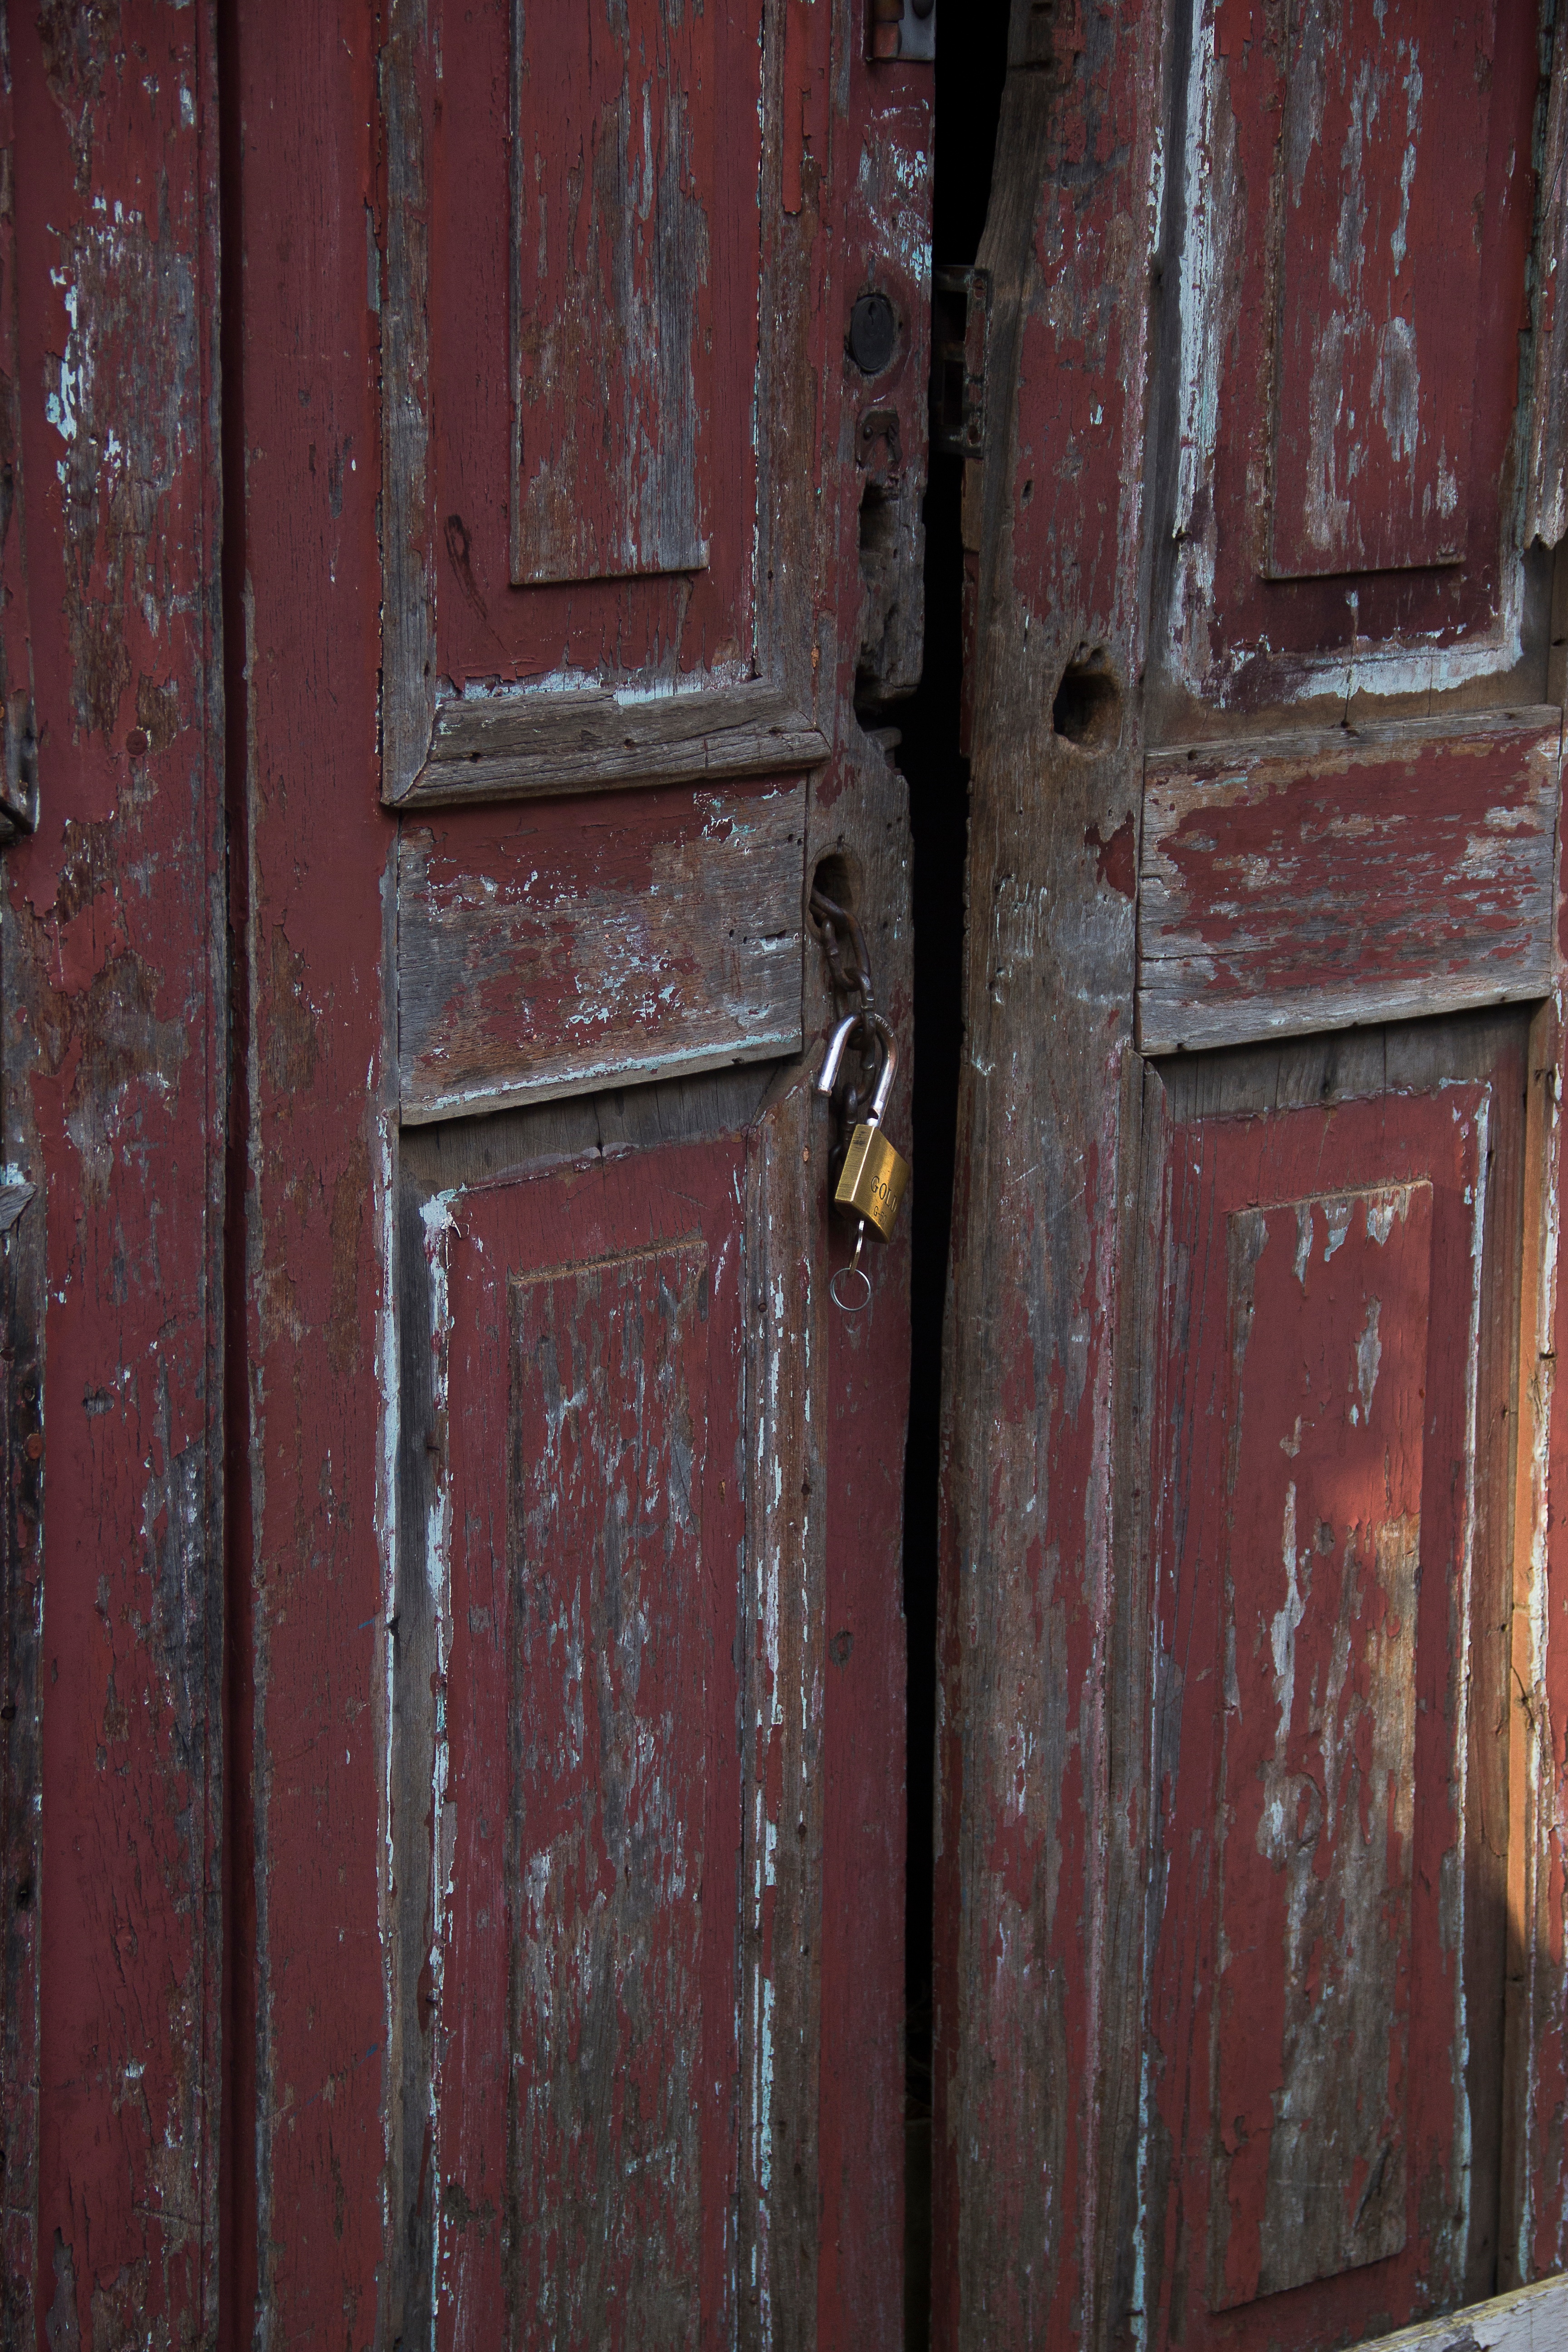
wood, antique, house, texture, window, wall, red, color, furniture, brick, door, material